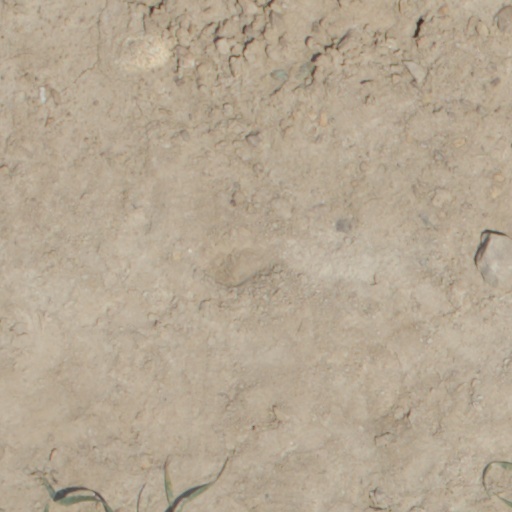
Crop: wheat